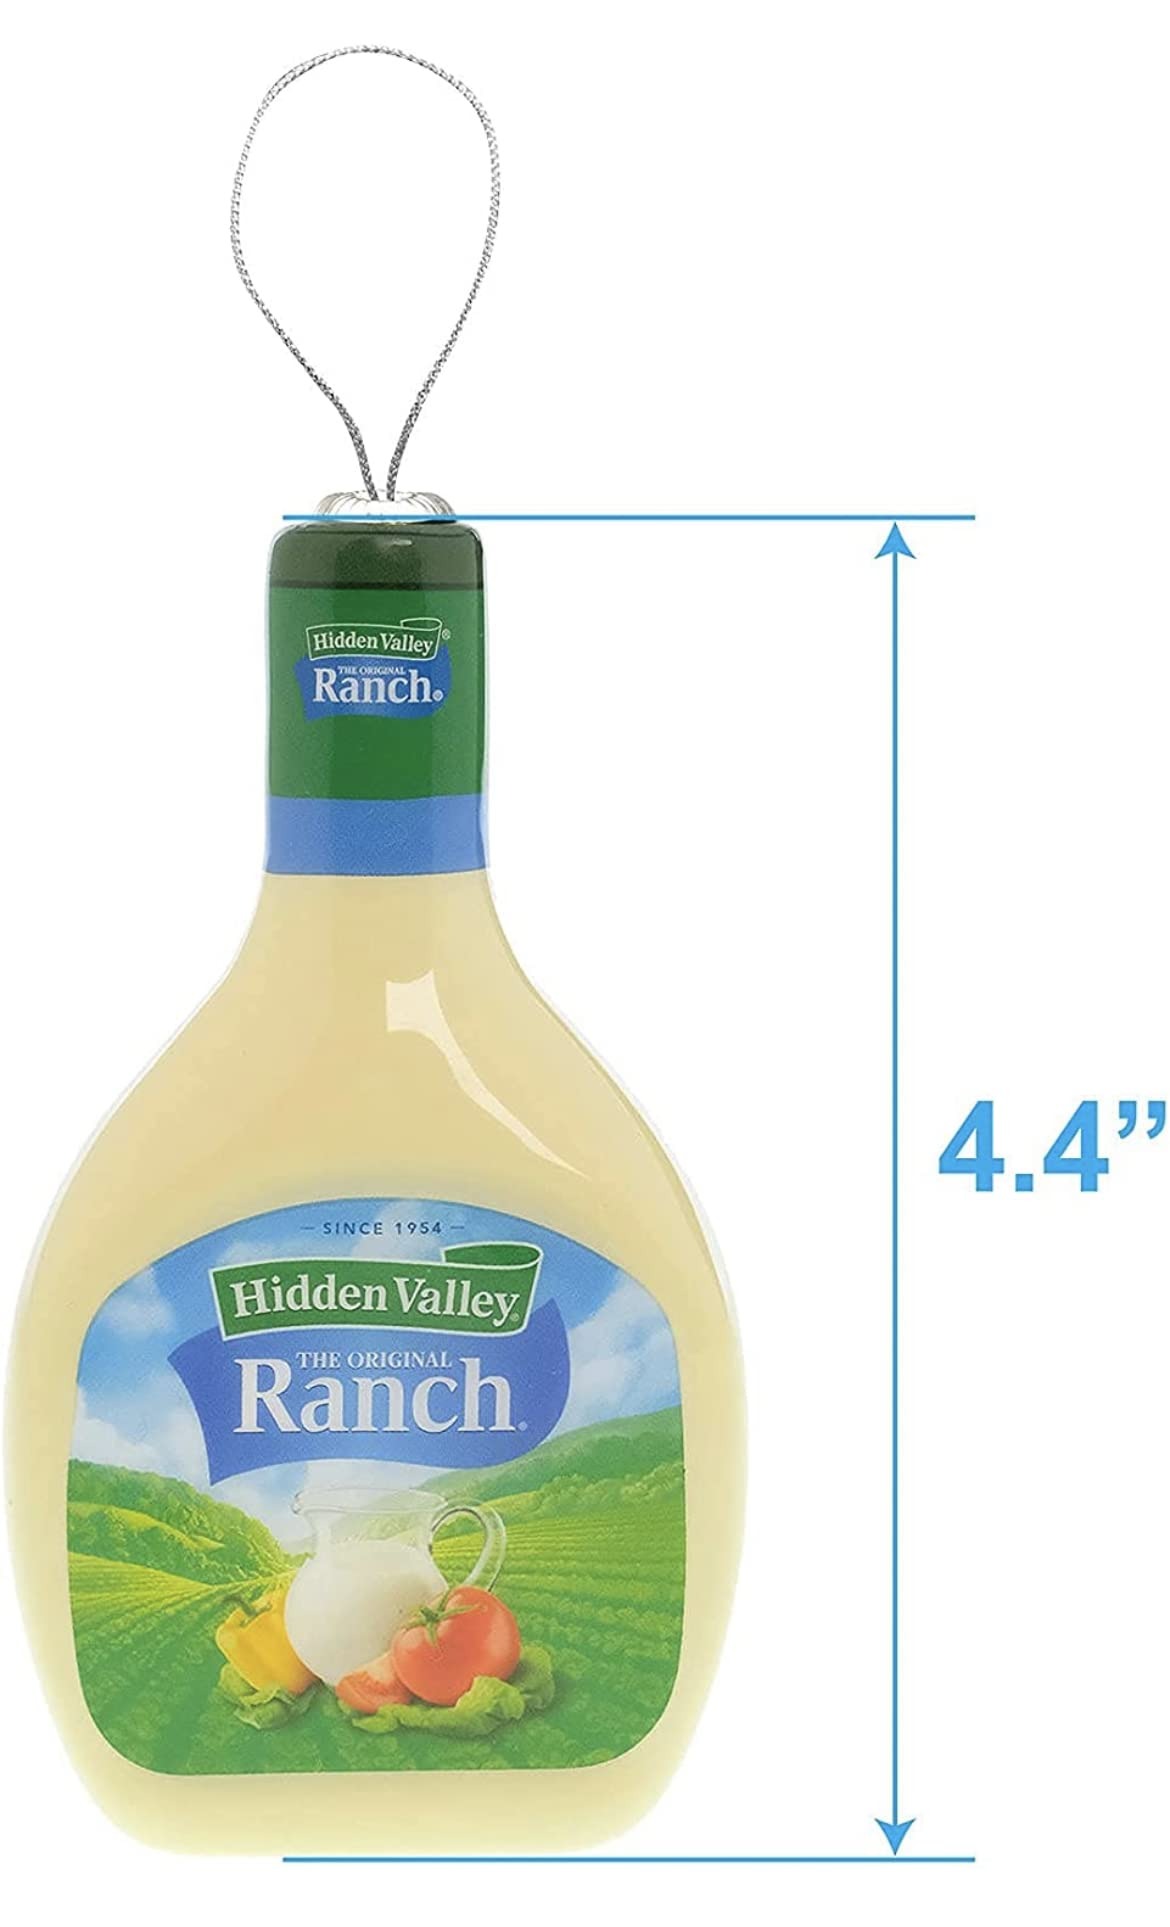
Item Name: Ranch Dressing Ornament
Value: 1.0
Unit: Count

Price: 14.875